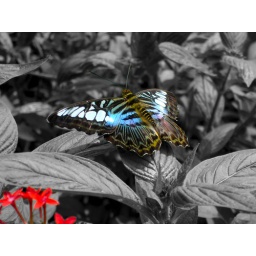
Black and white background with a butterfly taken at Como Zoo in St. Paul.